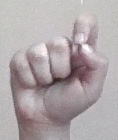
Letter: fa